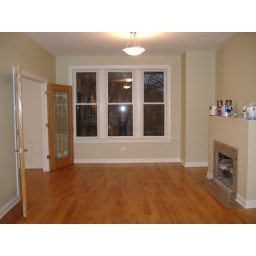
North wall (featuring replacement windows from Dan-Ald) in Living Room